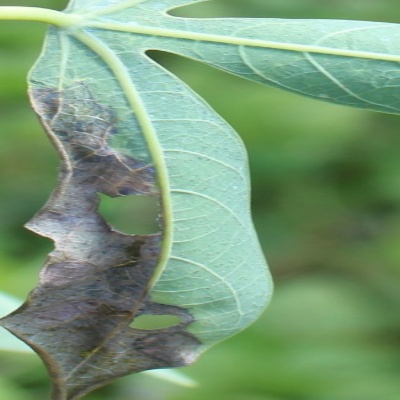
Crop: Cassava
Condition: bacterial blight